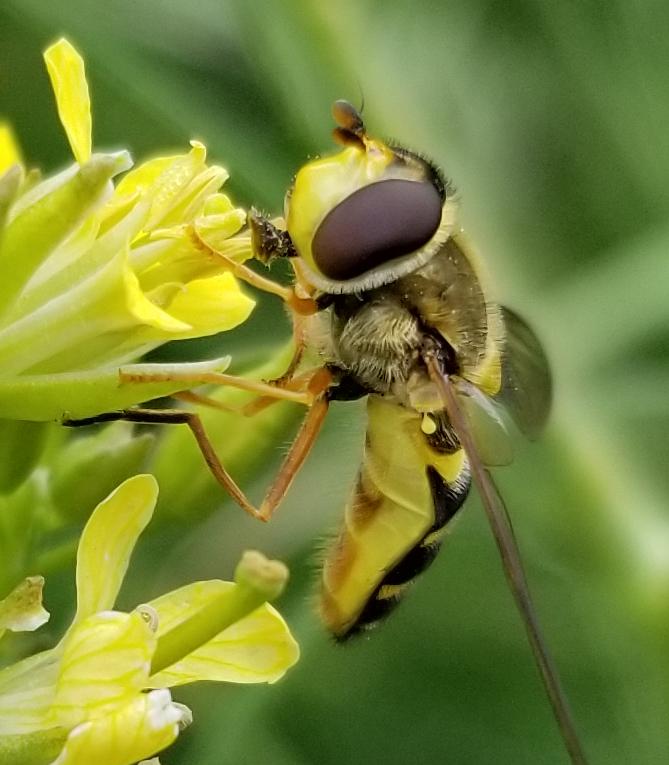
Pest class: predators